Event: Nepal Earthquake
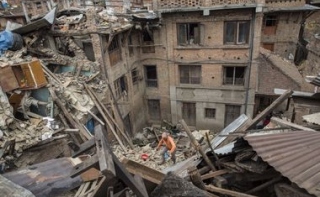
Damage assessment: damage